Legend of Trentren Vilu and Caicai Vilu

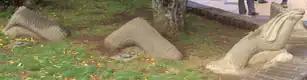
Statue of Trentren Vilu

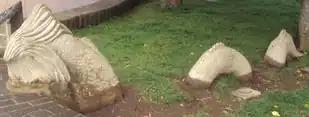
Statue of Caicai Vilu

According to the Mapuche, these two snakes were originally the children of the most powerful pillans, who were converted into their animal forms as punishment. Peripillán's son was turned into a huge snake that would be Caicai and Antu's son turned into a huge snake that would be Trentren. They were to be enemies, just as Antu and Peripillán were. Caicai was sent to live in the sea to help care for it with the Ngen-ko (water spirits), and Trentren was sent to live on earth to help care for the earth with the other Ngen, and to help humanity; thus these two snakes were used as an instrument through which the will of the ancient Mapuche spirits was fulfilled.